May 1957 lunar eclipse

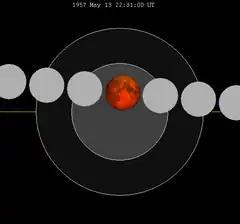
The Moon's hourly motion shown right to left

A total lunar eclipse occurred at the Moon’s ascending node of orbit on Monday, May 13, 1957, with an umbral magnitude of 1.2982. A lunar eclipse occurs when the Moon moves into the Earth's shadow, causing the Moon to be darkened. A total lunar eclipse occurs when the Moon's near side entirely passes into the Earth's umbral shadow. Unlike a solar eclipse, which can only be viewed from a relatively small area of the world, a lunar eclipse may be viewed from anywhere on the night side of Earth. A total lunar eclipse can last up to nearly two hours, while a total solar eclipse lasts only a few minutes at any given place, because the Moon's shadow is smaller. Occurring about 3.25 days after perigee (on May 9, 1957, at 4:30 UTC), the Moon's apparent diameter was larger.